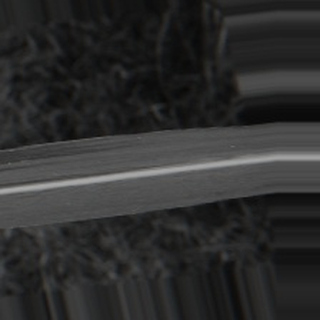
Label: sugarcane_bacterial_blight